Elevator operator

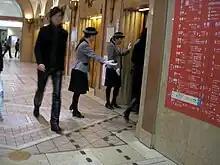
Japanese elevator operators at work (Odakyu Department Store head office, Shinjuku)

Being an effective elevator operator required many skills. Manual elevators were often controlled by a large lever. The elevator operator had to regulate the elevator's speed, which typically required a good sense of timing to consistently stop the elevator level with each floor. In addition to their training in operation and safety, department stores later combined the role of operator with greeter and tour guide, announcing product departments, floor by floor, and occasionally mentioning special offers.